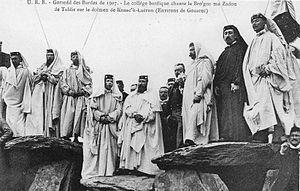
Environs de Gouarec
La Gorsedd de Bretagne, Goursez Vreizh en breton, de son nom complet Breudeuriezh Drouized, Barzhed hag Ovizion Breizh est une association loi de 1901 créée en 1900 sur le modèle de la Gorsedd des bardes de l'île de Bretagne.
Union régionaliste bretonne est le premier parti régionaliste breton, créé en 1898, de tendance conservatrice.
La chanson bretonne est l'expression orale de la Bretagne, qui est à rattacher aux composantes territoriale, linguistique, musicale et culturelle. Il existe quatre types de chants : la gwerz, la sône, le kantig et le kan da zañsal en zone bretonnante, respectivement la complainte, la chanson, le cantique et le chant à danser en zone romane.
François-Joseph-Claude Jaffrennou, né le 15 mars 1879 à Carnoët et mort le 23 mars 1956 à Bergerac, est un écrivain, imprimeur de ville, puis commerçant en vins et directeur de journaux en langue bretonne. Son nom bardique qui est aussi un de ses pseudonymes littéraires est Taldir. Il était régionaliste, puis nationaliste et barde du mouvement néodruidique. Il est titulaire des Palmes académiques en 1922 et fait chevalier de la Légion d'honneur en 1938.